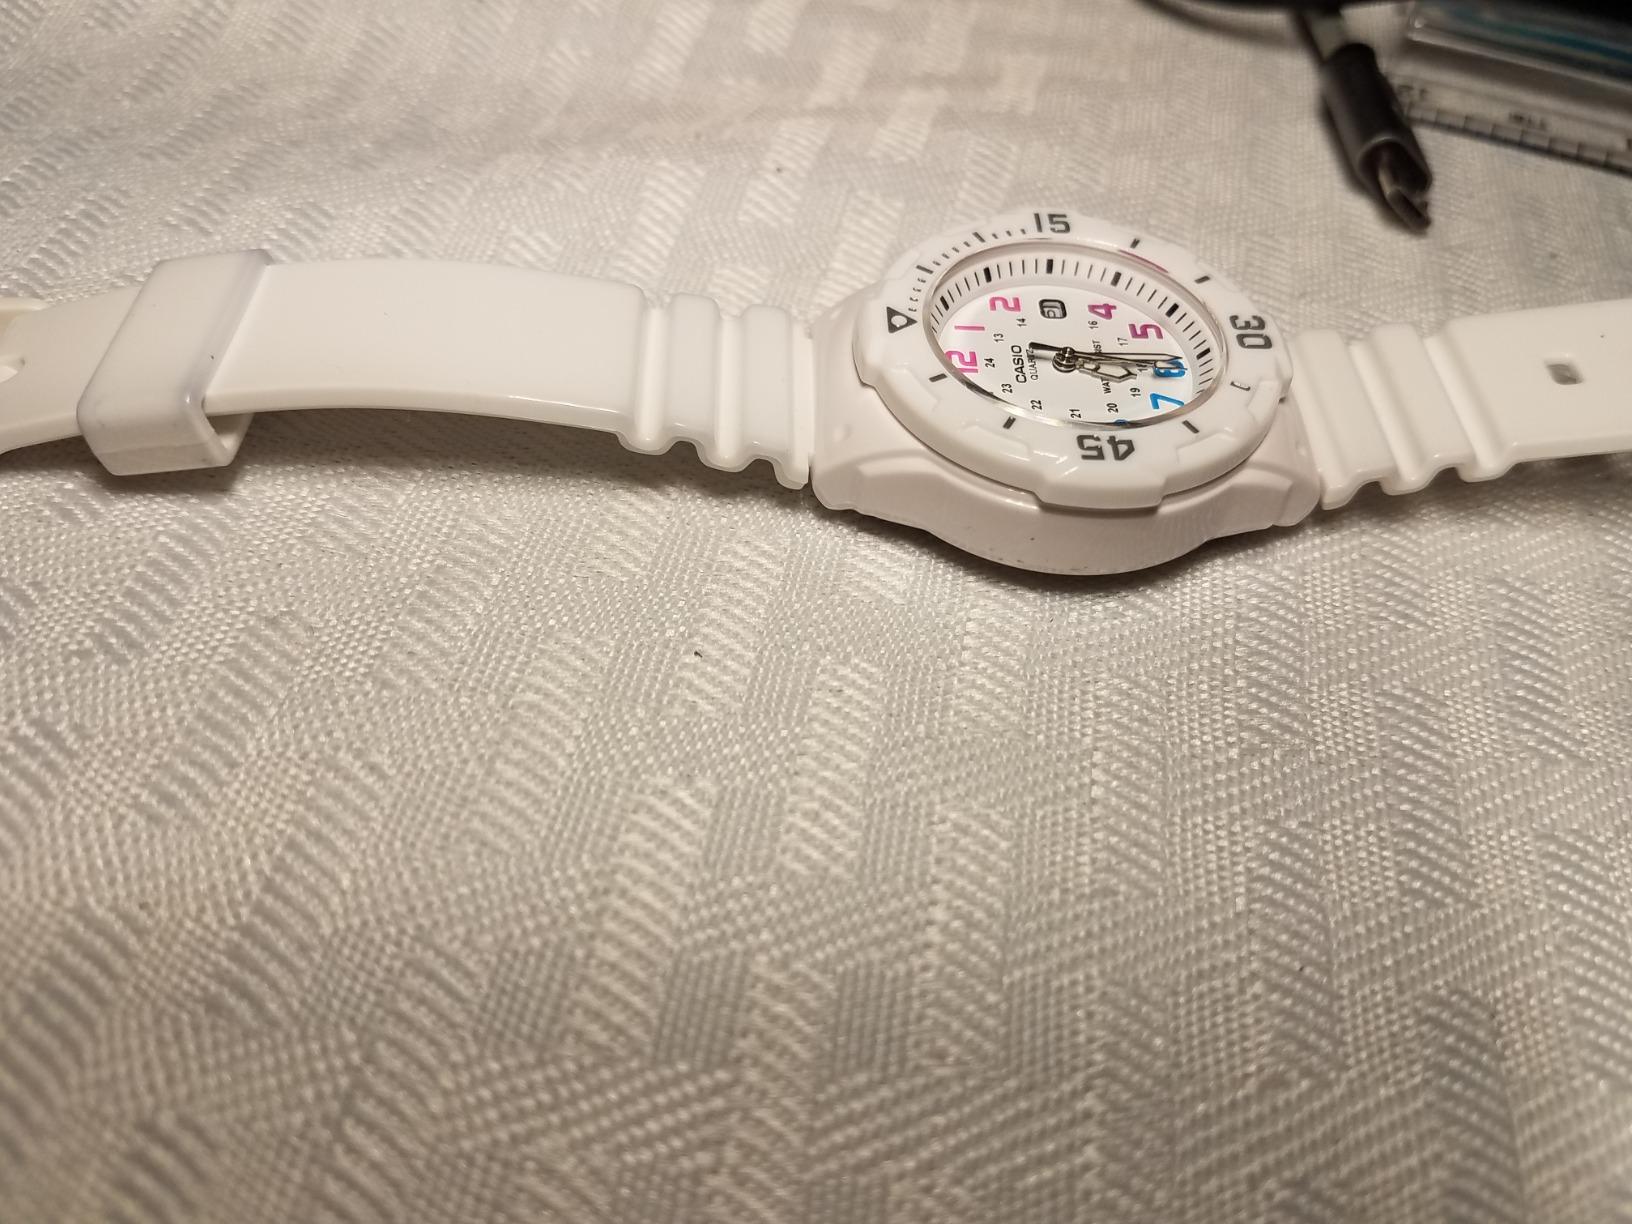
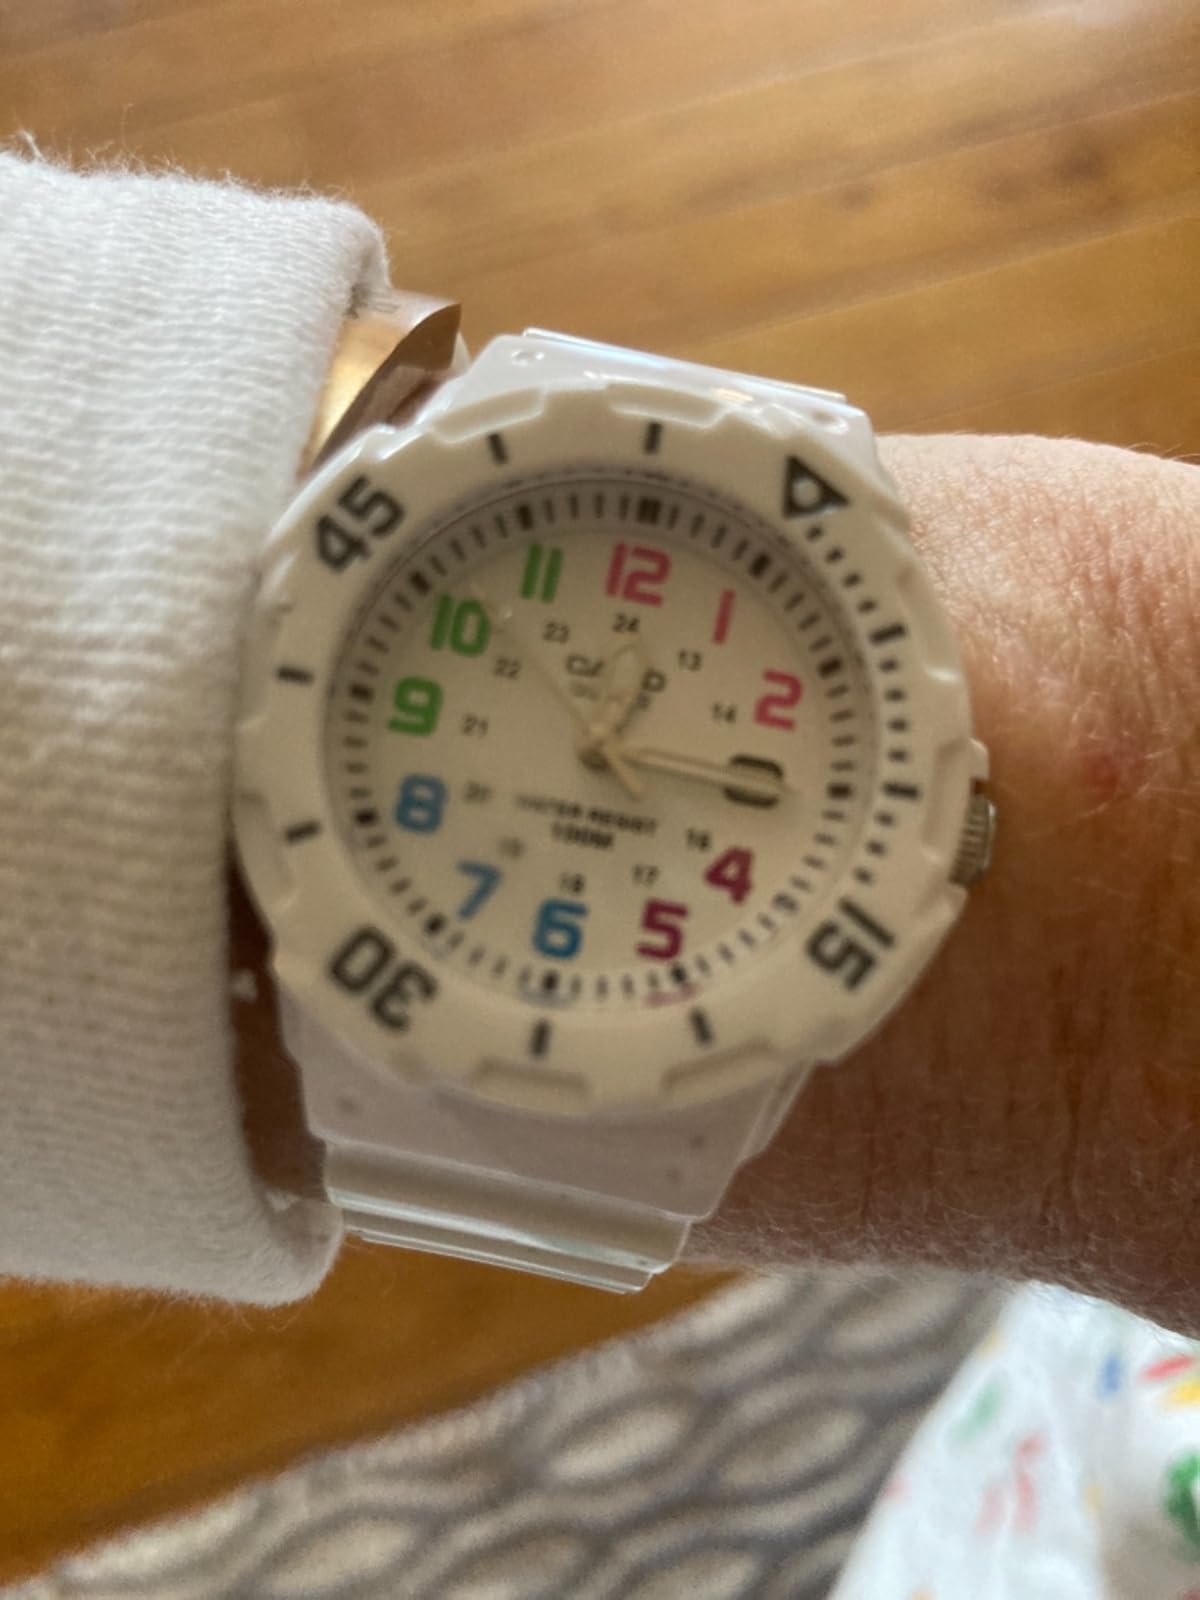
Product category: accessories_watch
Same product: yes